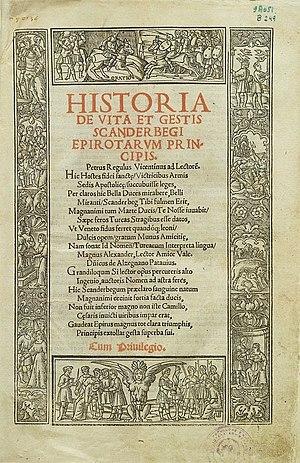
Marin Barleti est un historien et prêtre catholique de Shkodra.